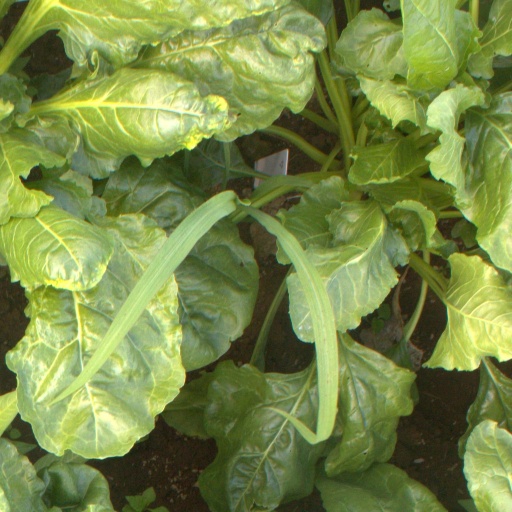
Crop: sugar beet